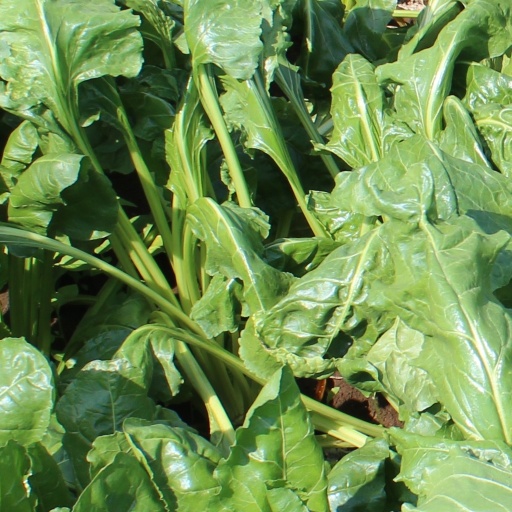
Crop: sugar beet